William Ziegler (industrialist)

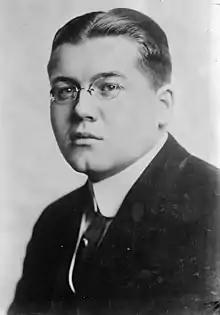
William Ziegler Jr. (1891-1958), nephew and adopted son of Ziegler

In 1866 Joseph Christoffel Hoagland, his brother Cornelius Nevius Hoagland and Thomas Biddle organized the Royal Chemical Company, which later became the Royal Baking Powder Company. In 1868 they moved to New York, where John H. Seal and William Ziegler became agents of the company and later shareholders. In 1888 Ziegler sold his shares for $4,000,000. With the proceeds of the sale he bought the Price Baking Powder Company of Chicago and the Tartar Chemical Company in Jersey City, New Jersey.